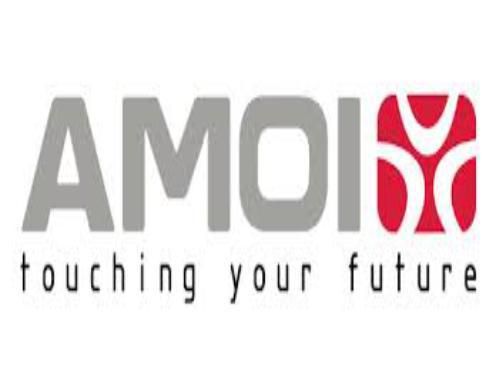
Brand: Amoi
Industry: Electronic